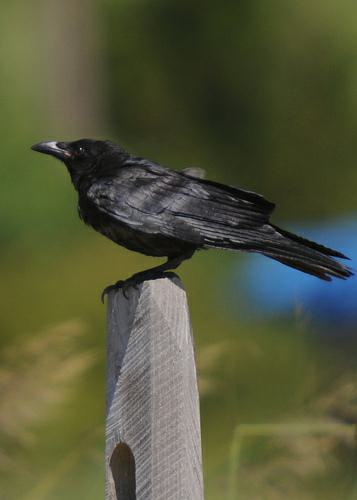
A photo of a american crow